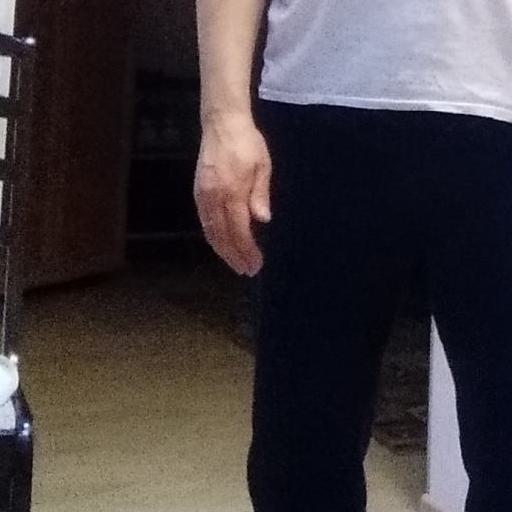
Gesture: no_gesture